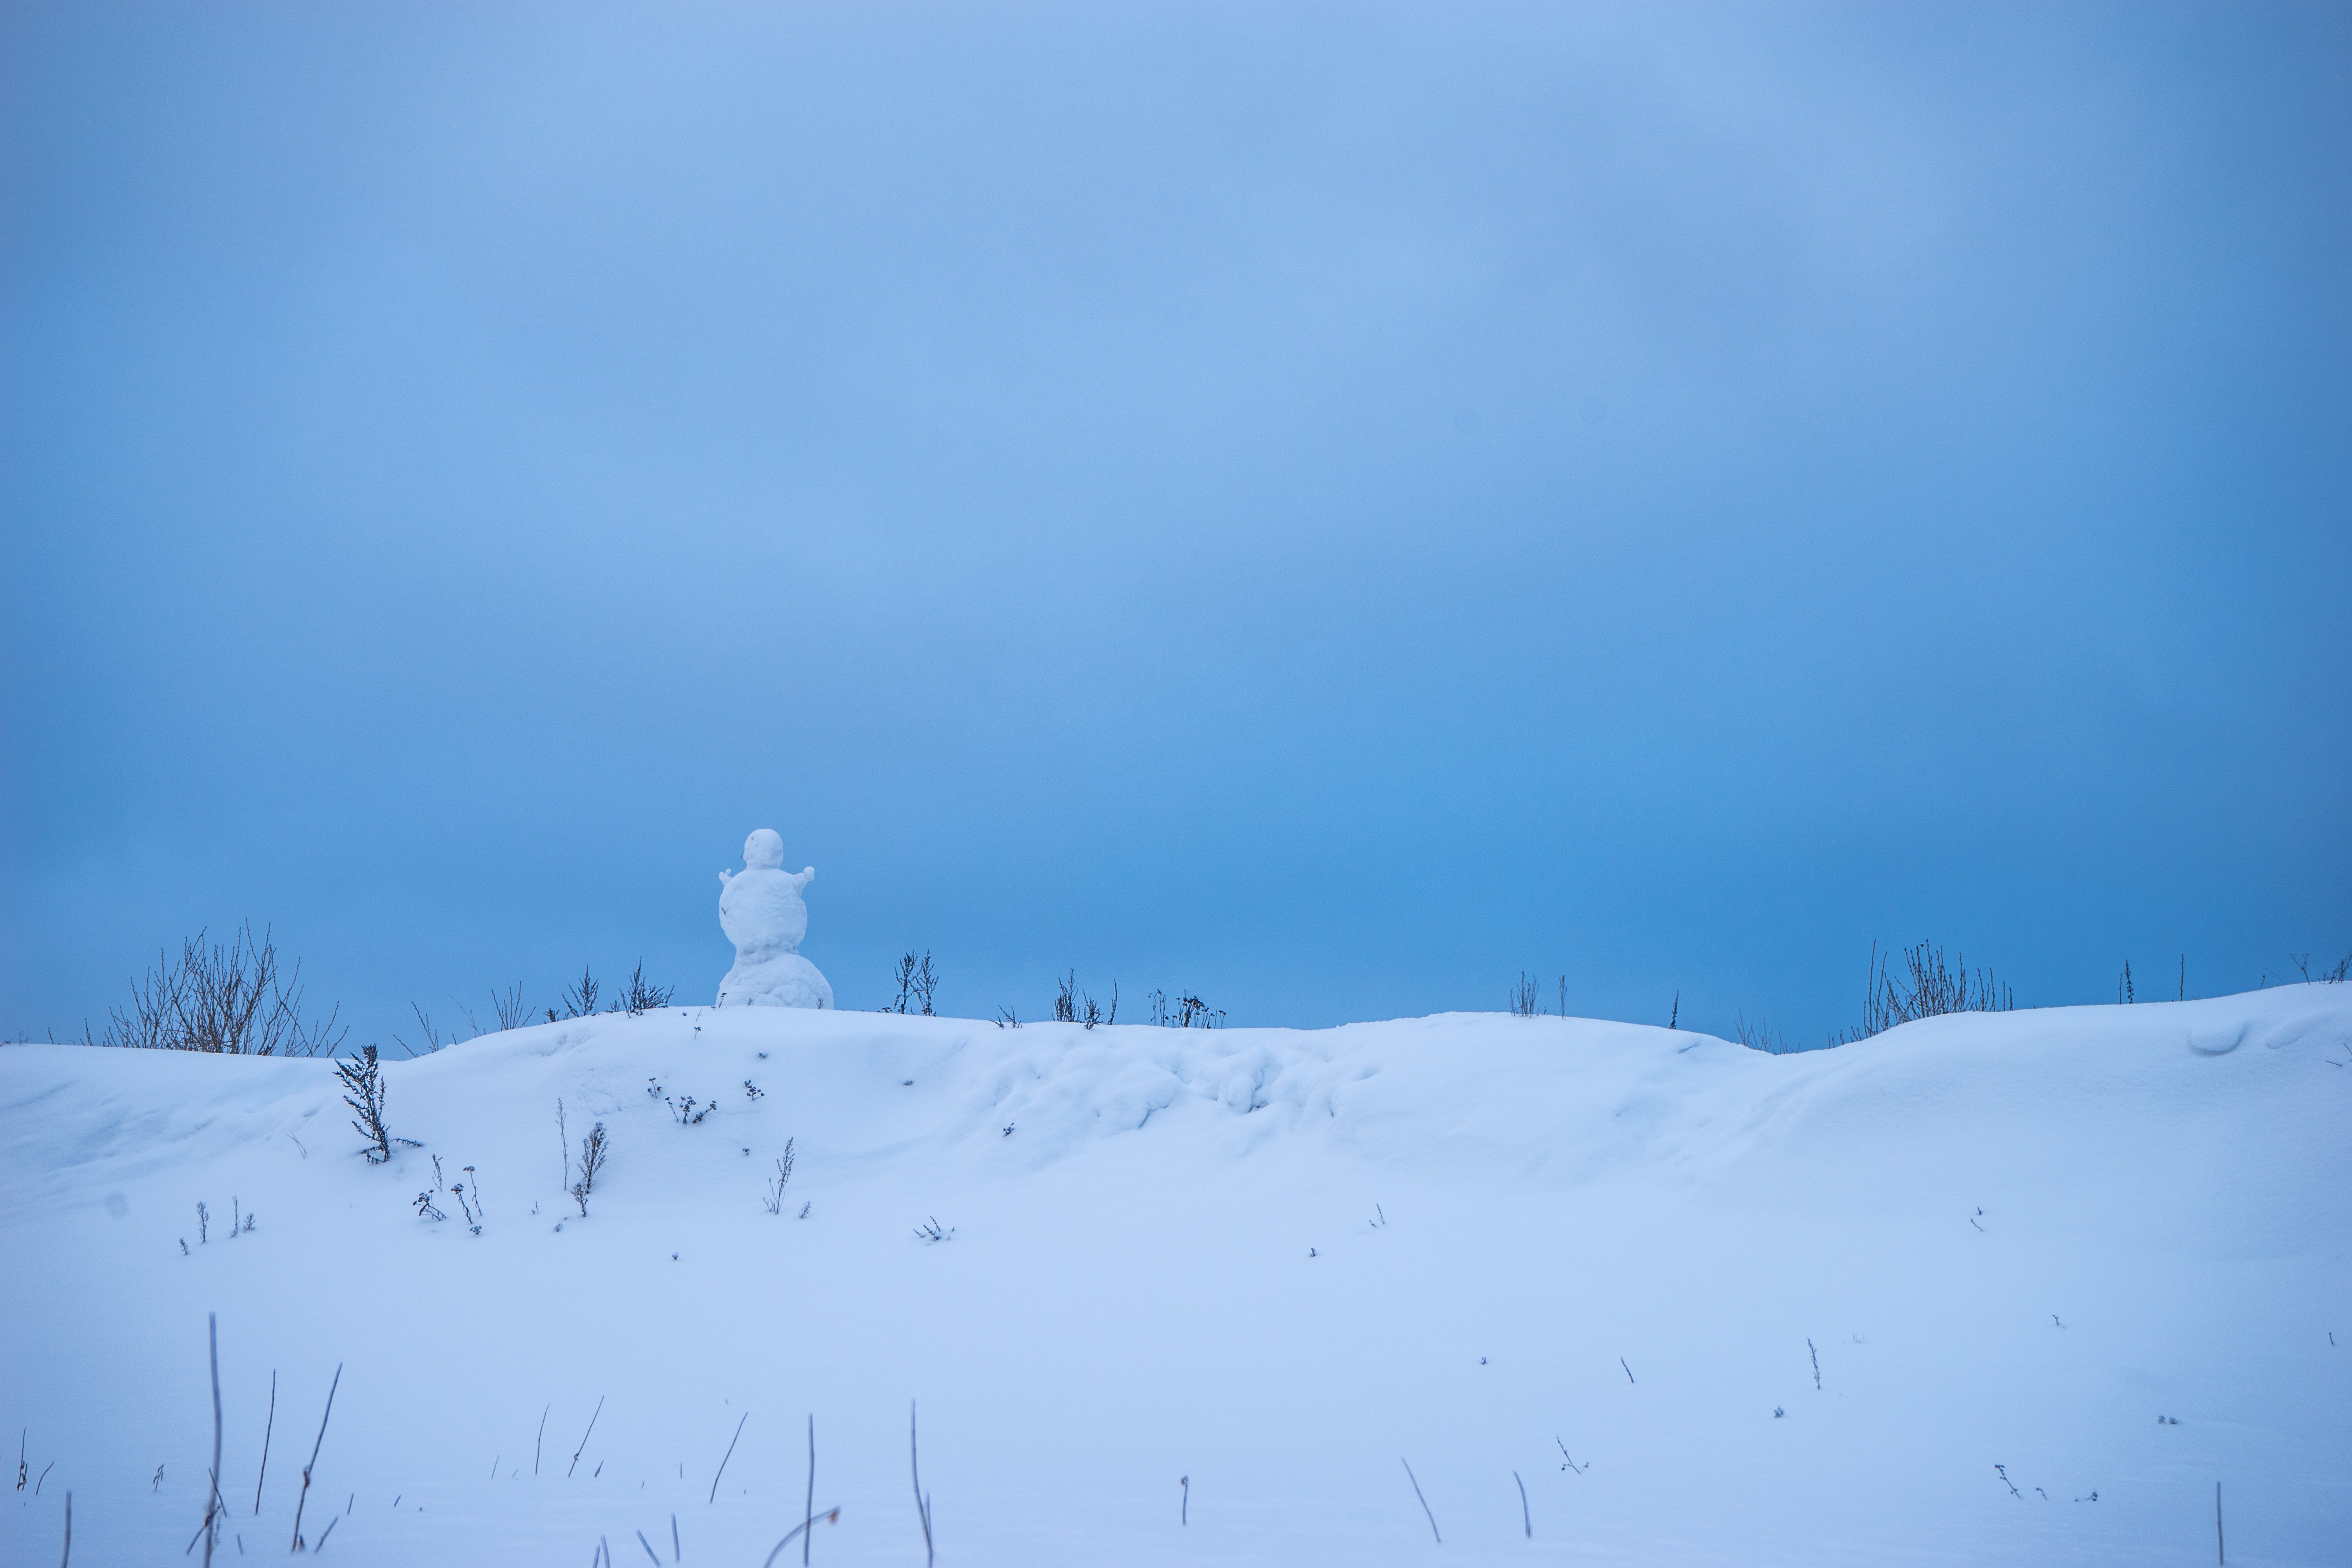
mountain, snow, winter, sky, mountain range, weather, season, piste, freezing, geological phenomenon